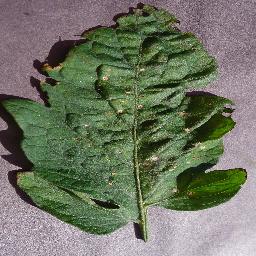
Label: Tomato___Target_Spot